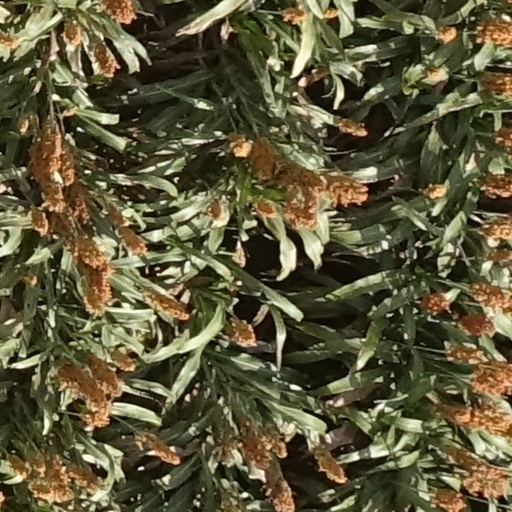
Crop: sorghum